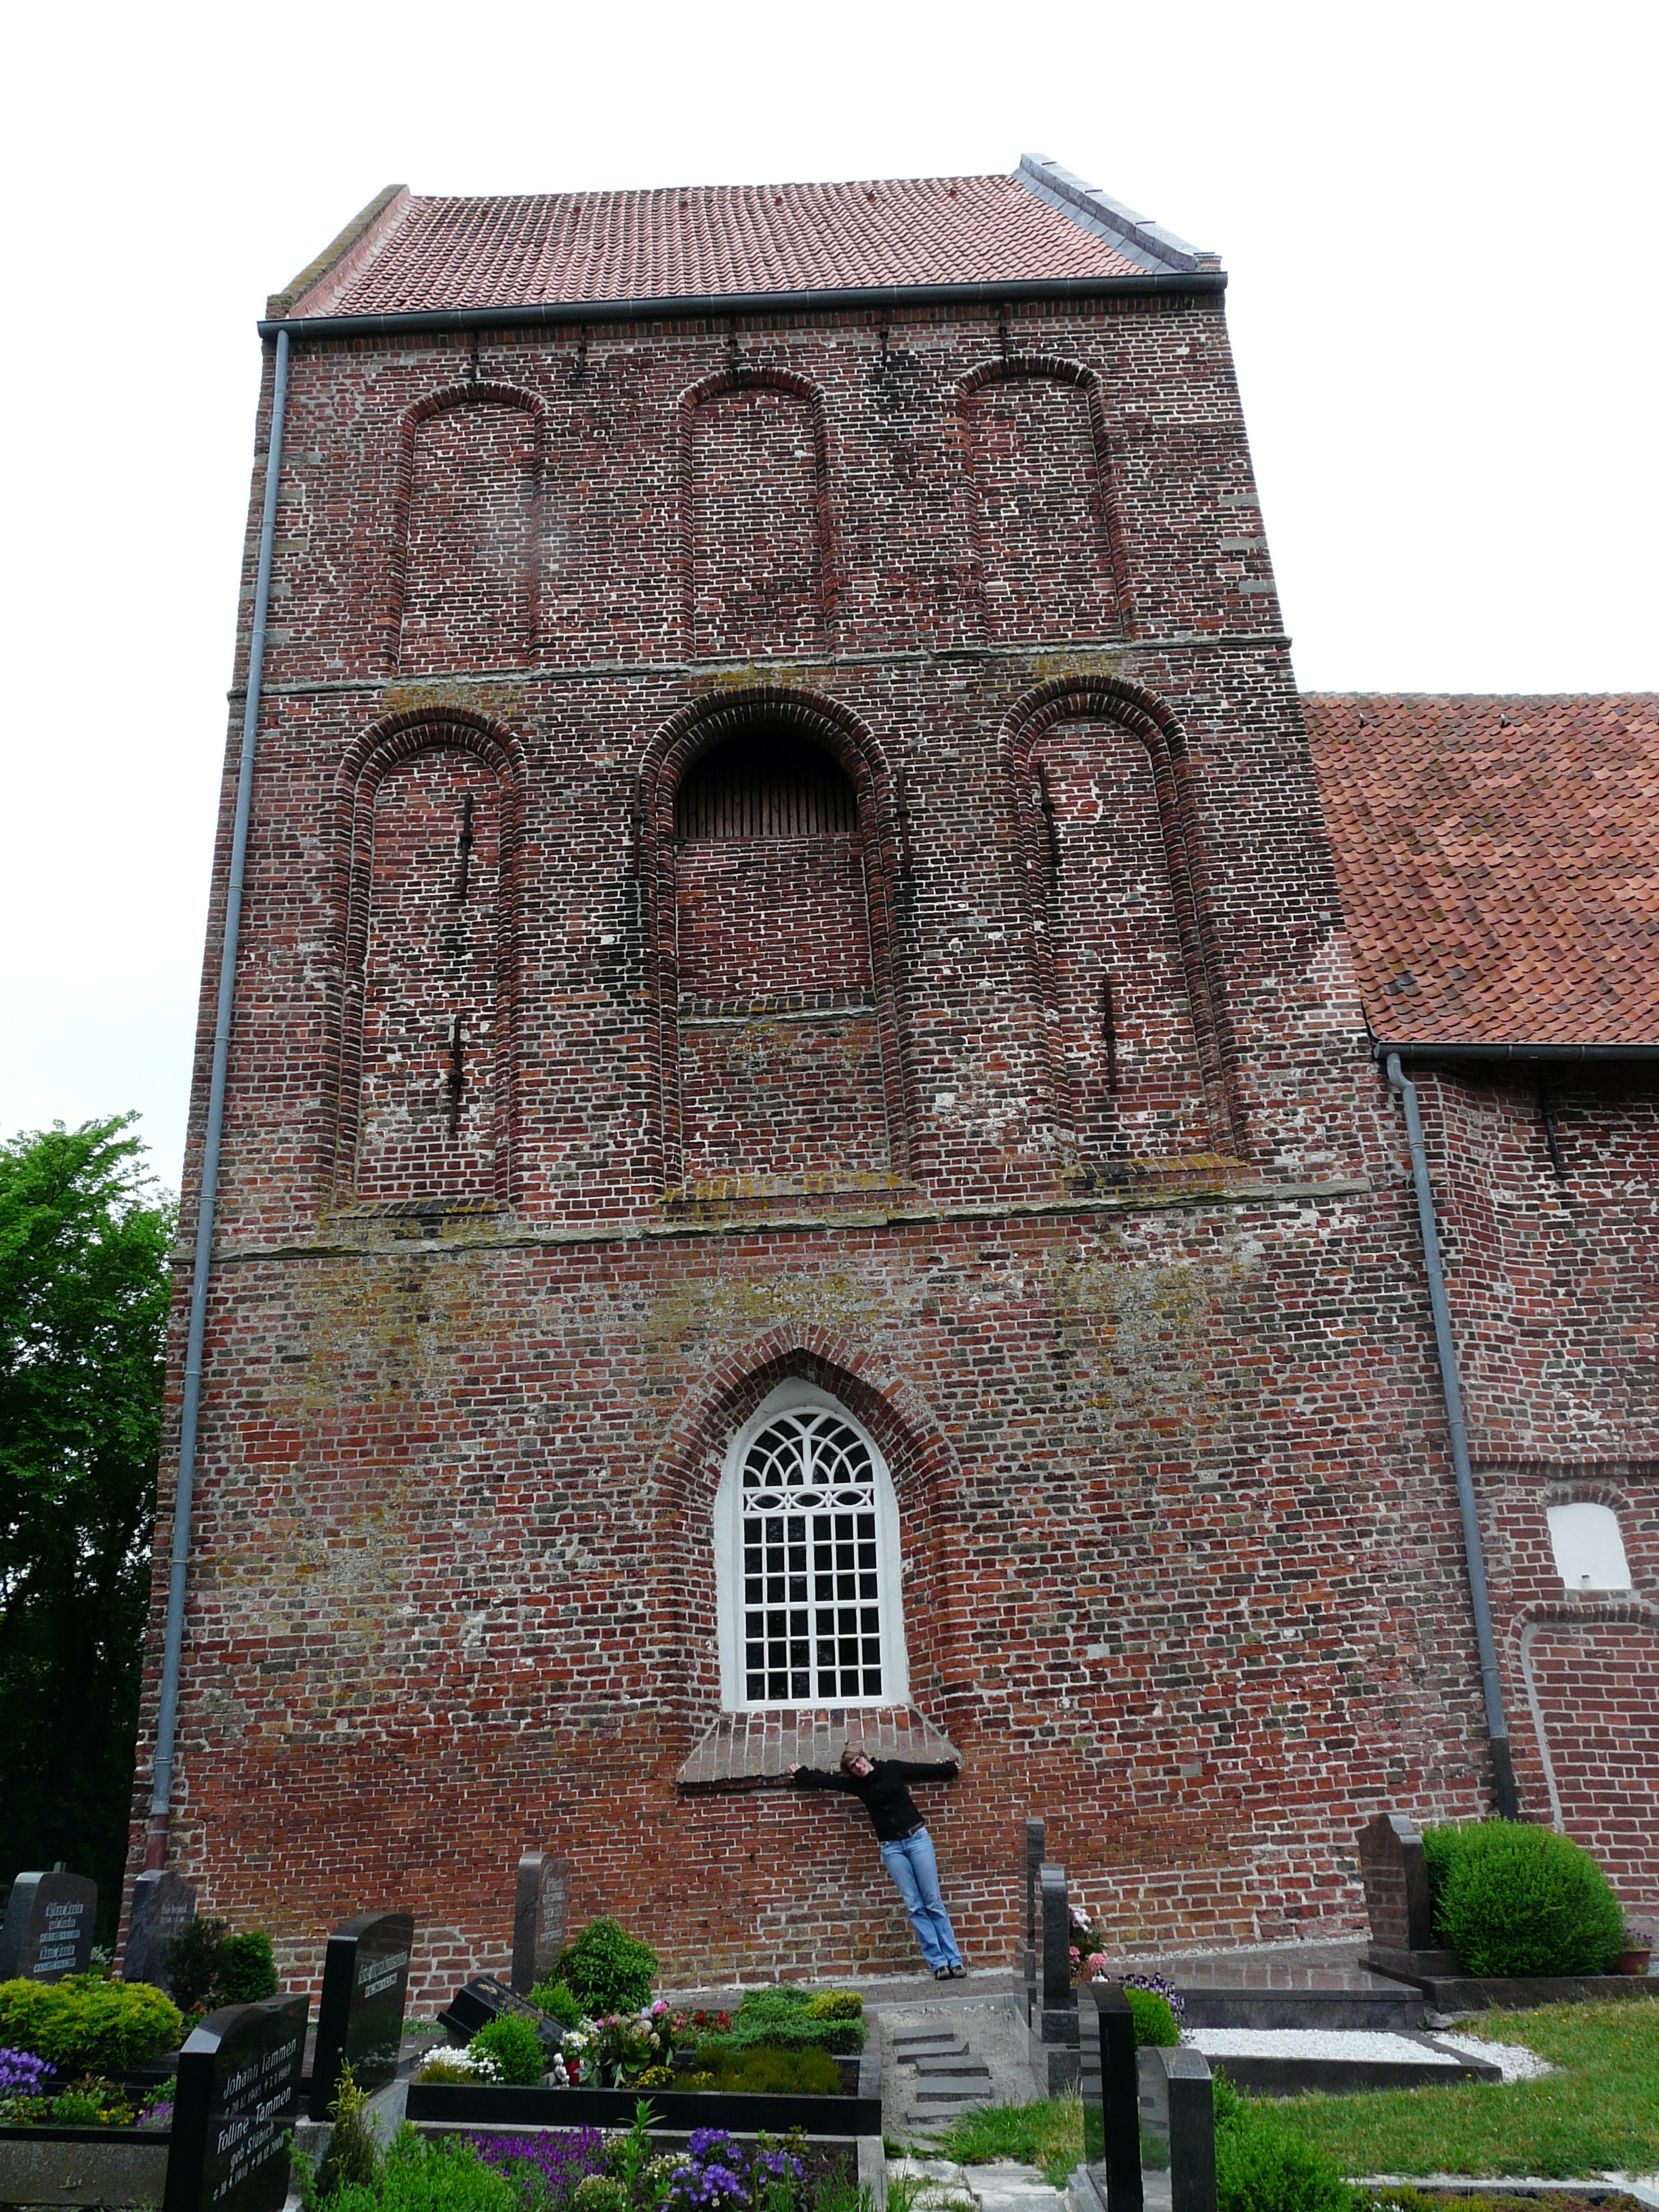
building, tower, facade, church, chapel, place of worship, bell tower, steeple, monastery, synagogue, inclined, east frisia, askew, historic site, world record, spanish missions in california, late church tower in the world, the leaning tower of suurhusen, suurhusen